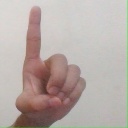
अक्षर: ड